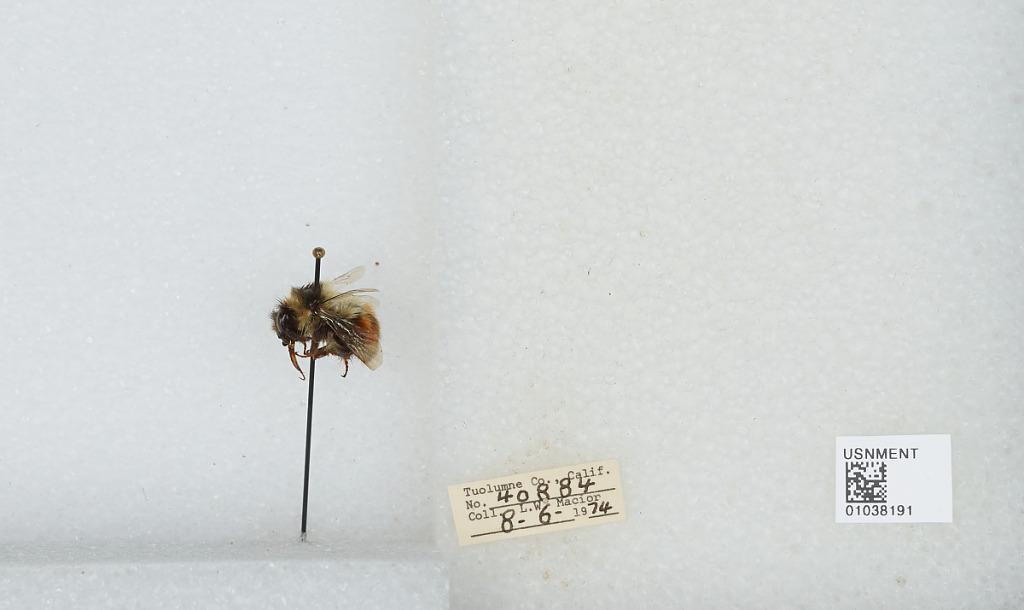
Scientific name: Bombus (Cullumanobombus) rufocinctus Cresson
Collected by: L. Macior
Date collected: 1974-8-6
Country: United States
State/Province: California
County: Tuolumne
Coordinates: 38.02, -119.93